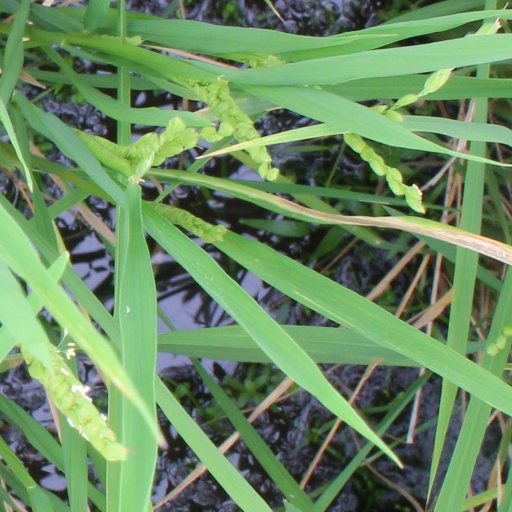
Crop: rice